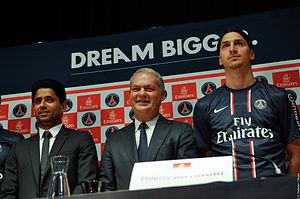
Thierry Antinori, né le 26 juillet 1961, est un manager français du secteur de l'aviation civile internationale. Directeur commercial de la Lufthansa de 2000 à 2011, il est Vice-président de la compagnie Emirates de Dubaï.